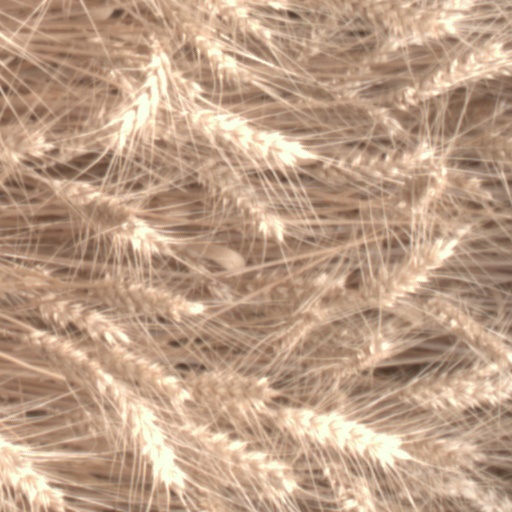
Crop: wheat